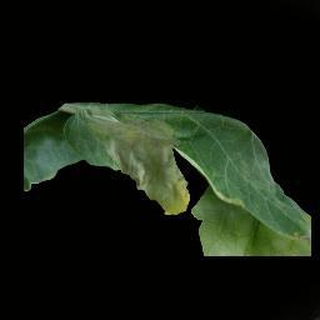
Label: tomato_late_blight